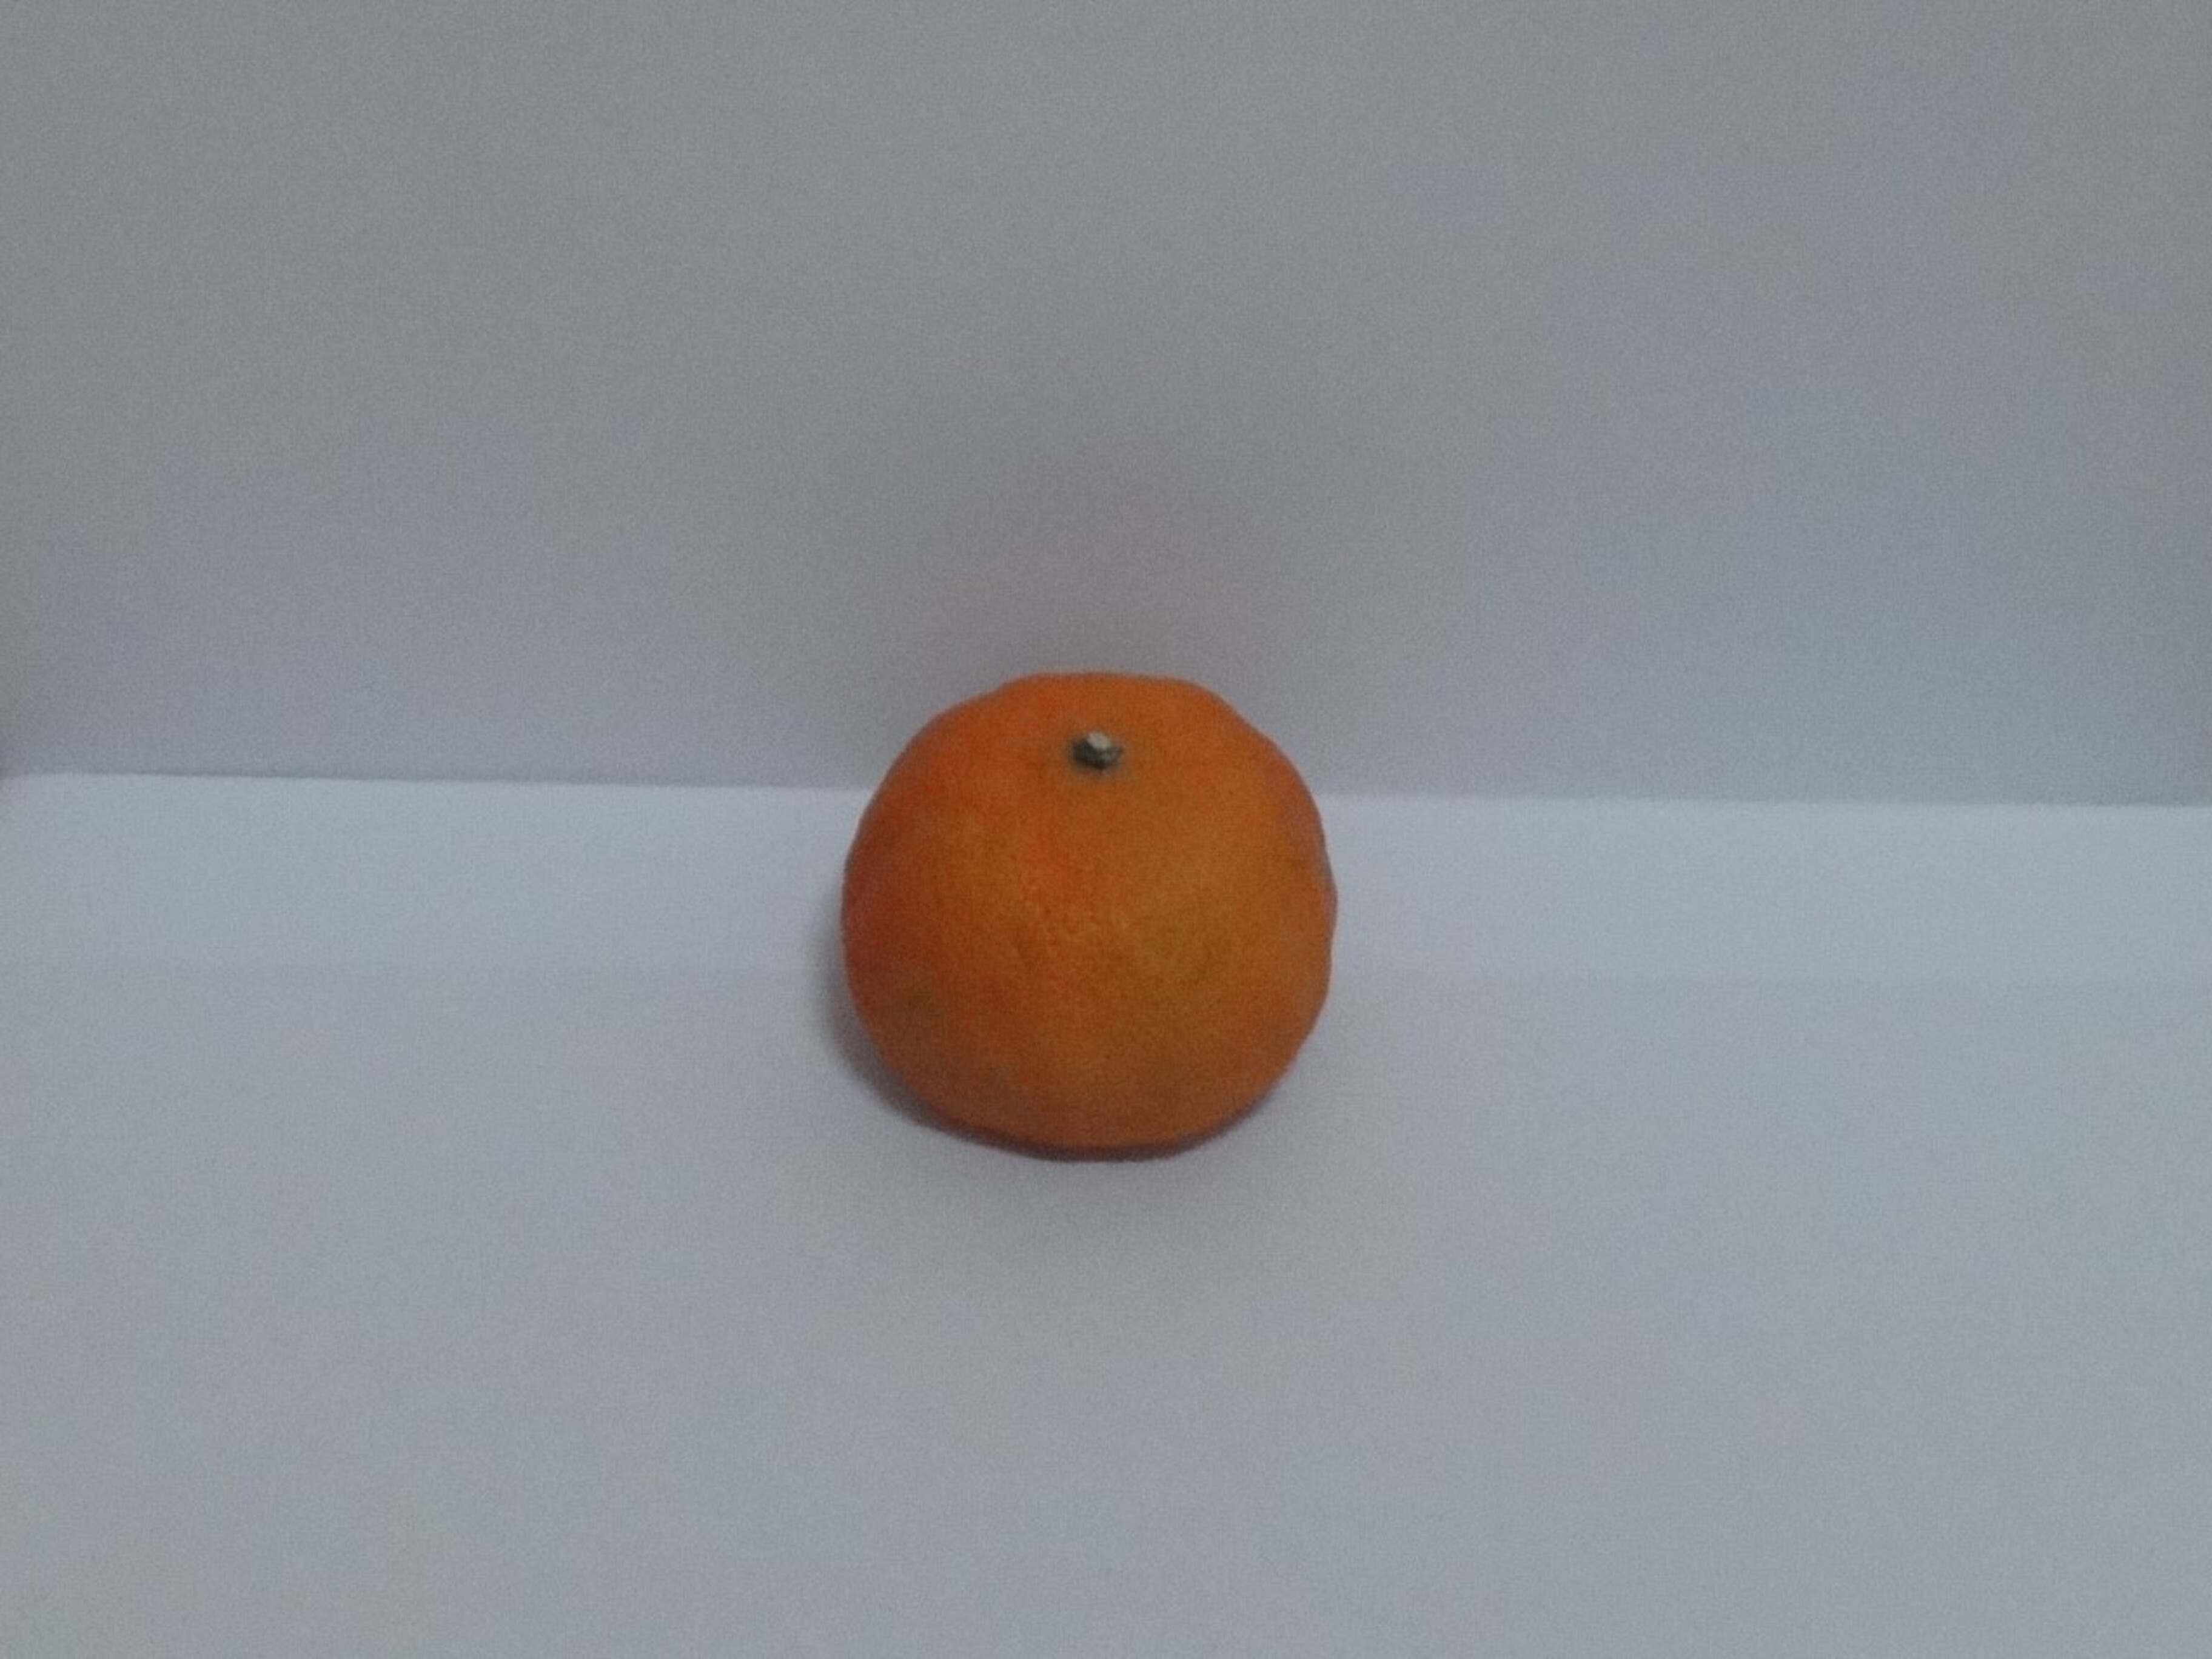
Citrus fruit variety: murcott